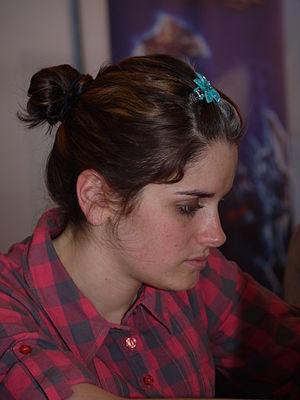
Cet article présente les personnages de la web-série Noob.